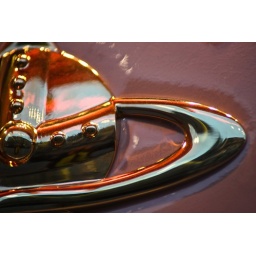
Vivienne Westwood shop window. Detail of Vivienne Westwood logo on bag in window display.